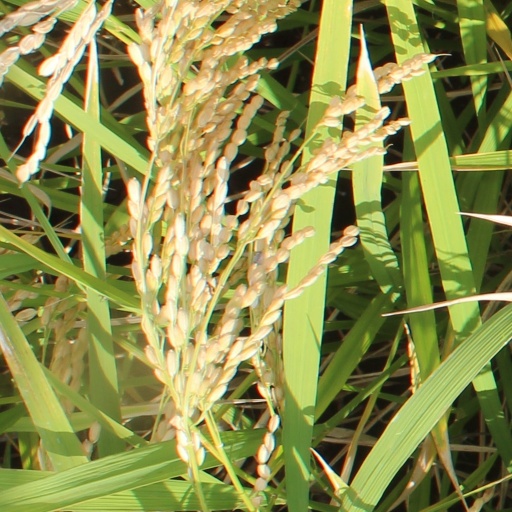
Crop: rice